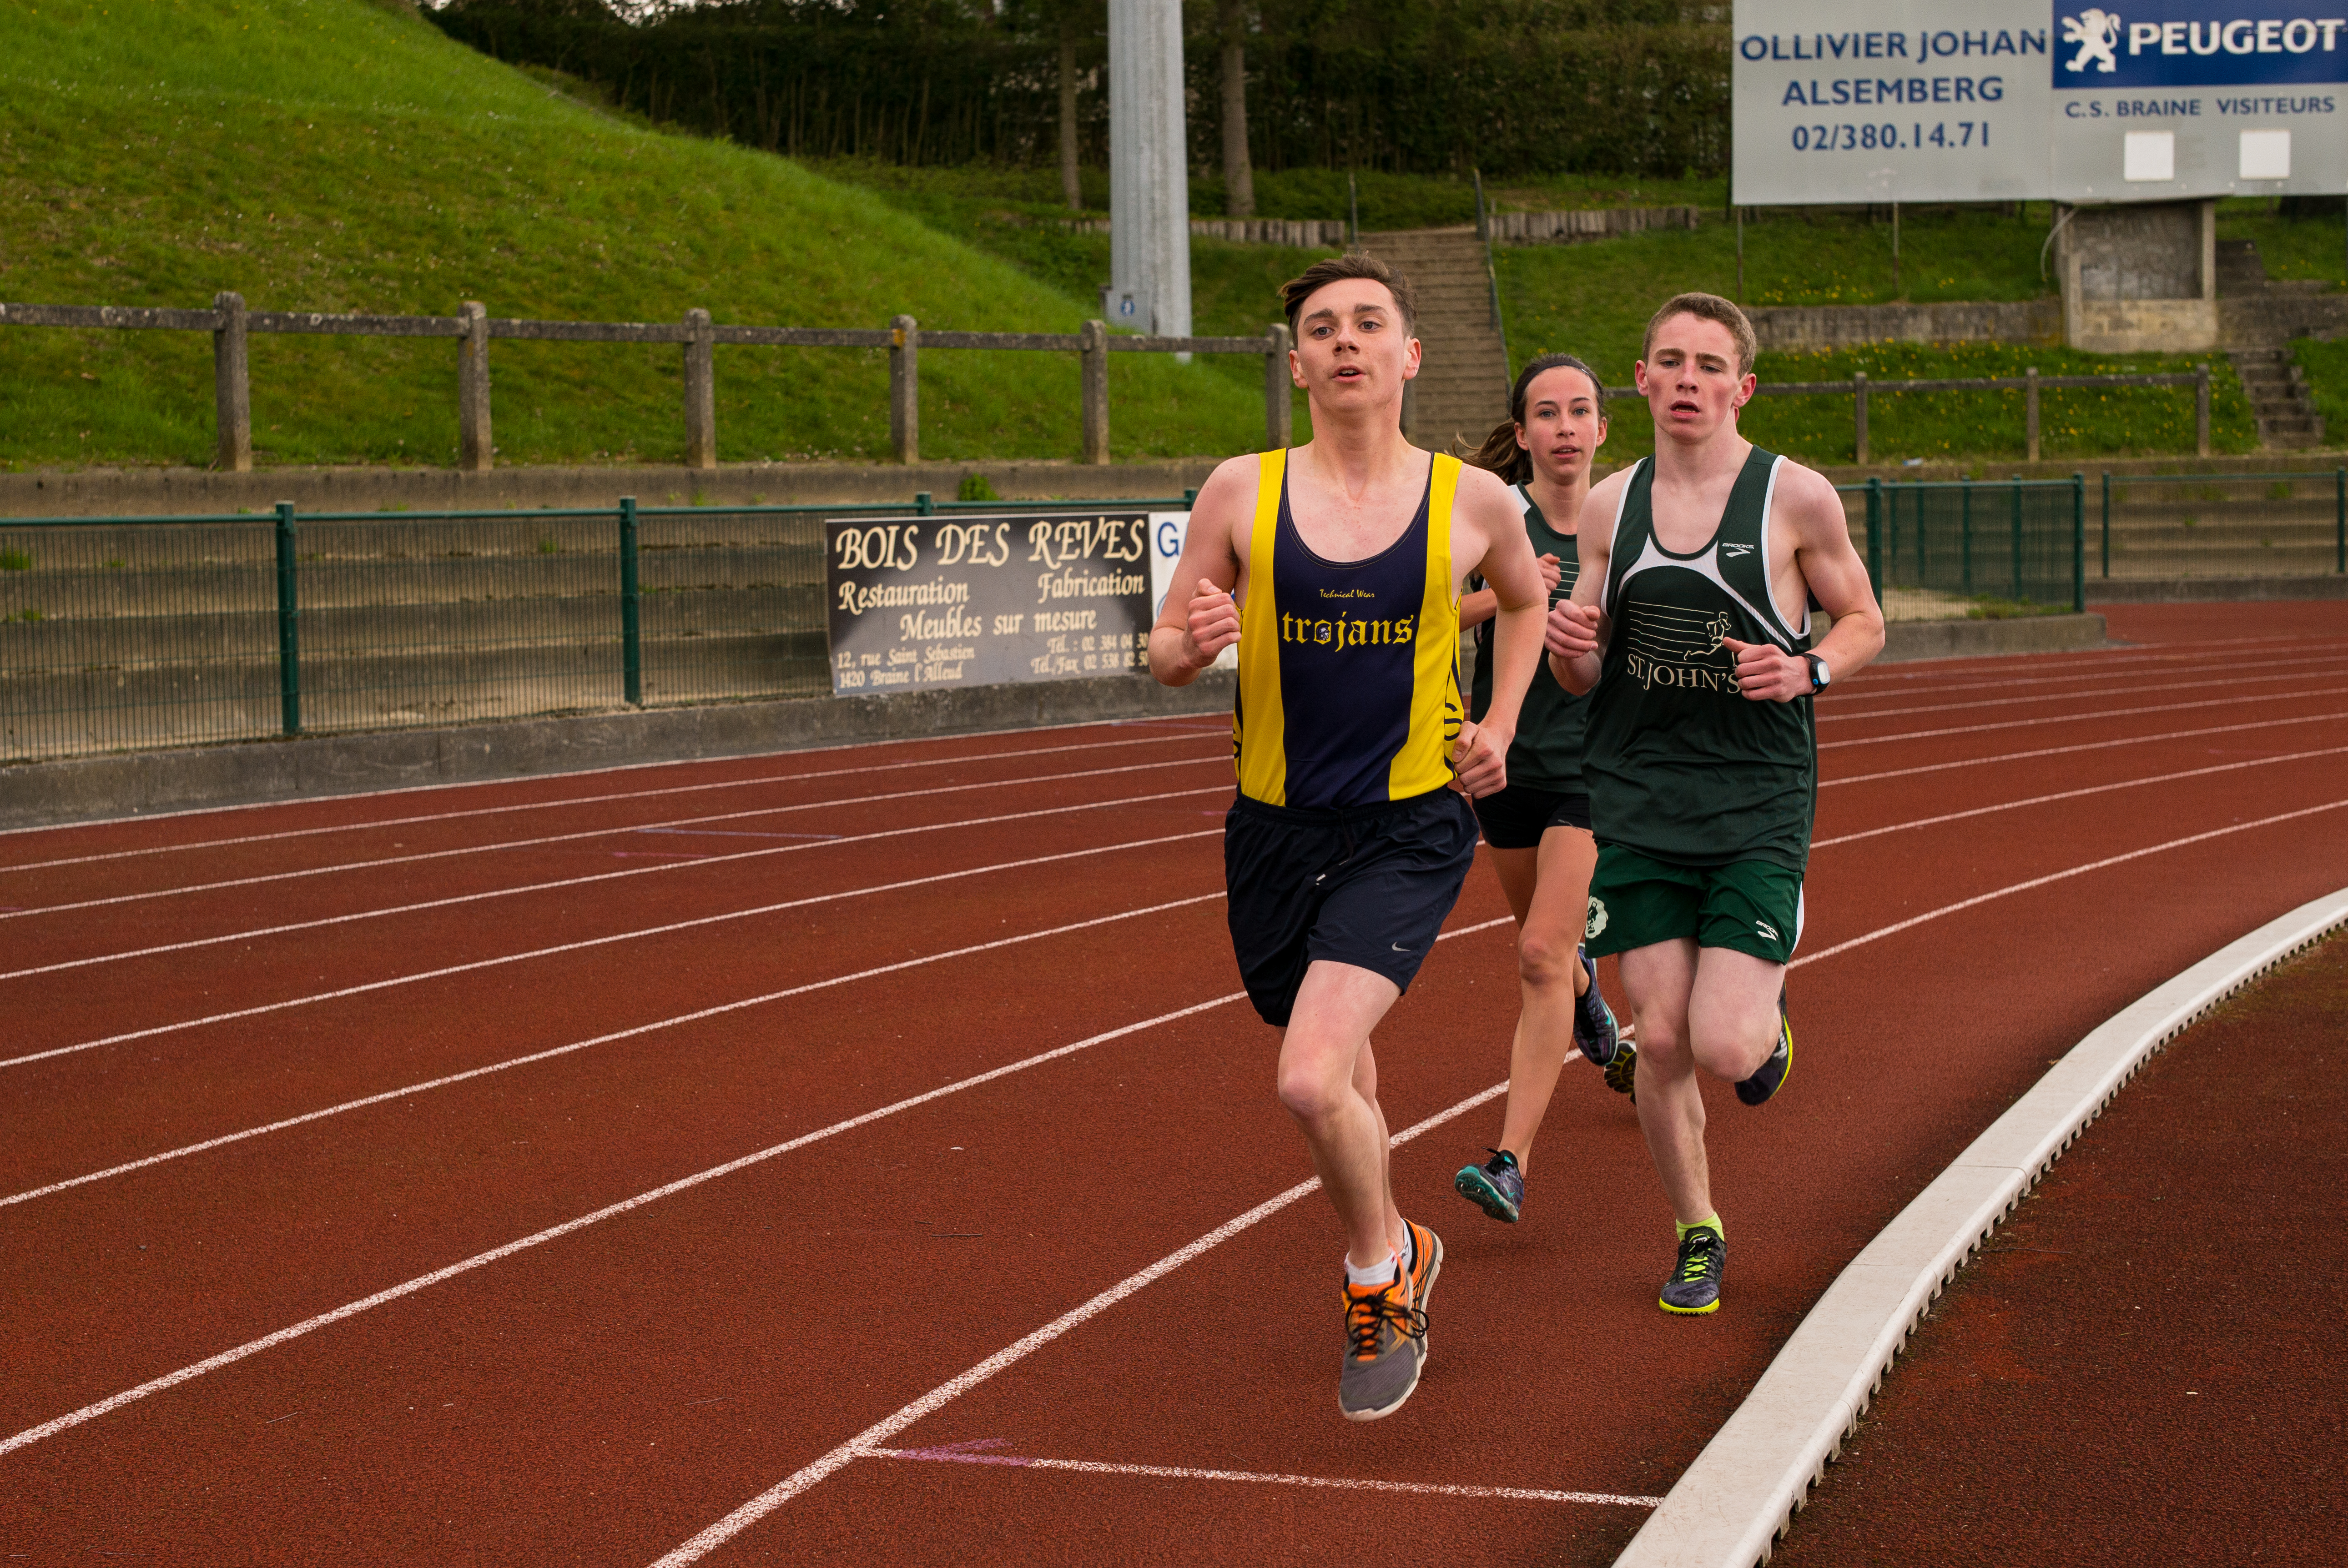
track, sport, field, running, run, spring, high, runner, ash, belgium, 2016, race, competition, hague, international, girls, brussels, m, american, team, sports, boys, 50, school, st, runners, johns, leica, 240, summilux, athlete, athletics, athletes, meet, waterloo, sprint, human action, track and field athletics, middle distance running, 800 metres, 4 100 metres relay